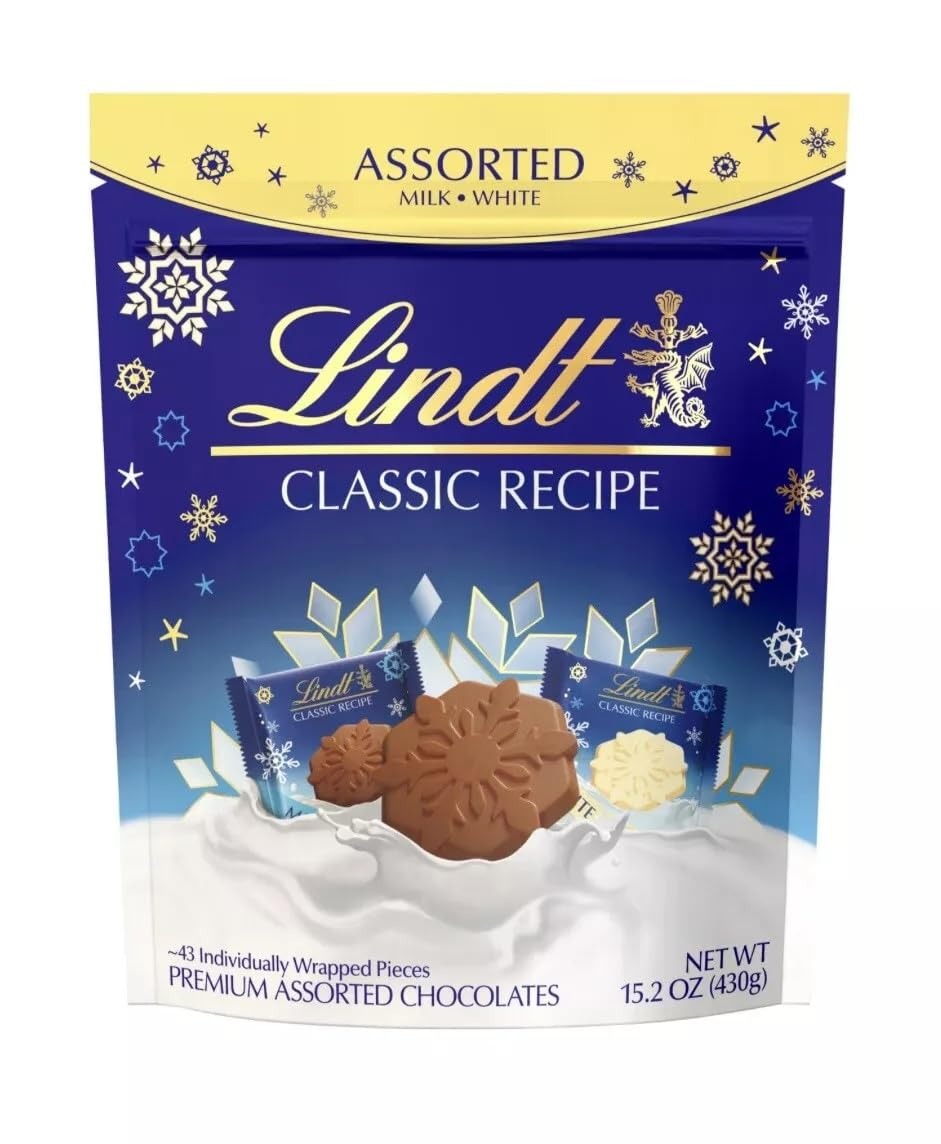
Item Name: Lindt CLASSIC RECIPE Holiday Assorted Milk and White Snowflake Chocolates - 43 Pieces, 15.2 Oz
Value: 15.2
Unit: Ounce

Price: 15.99